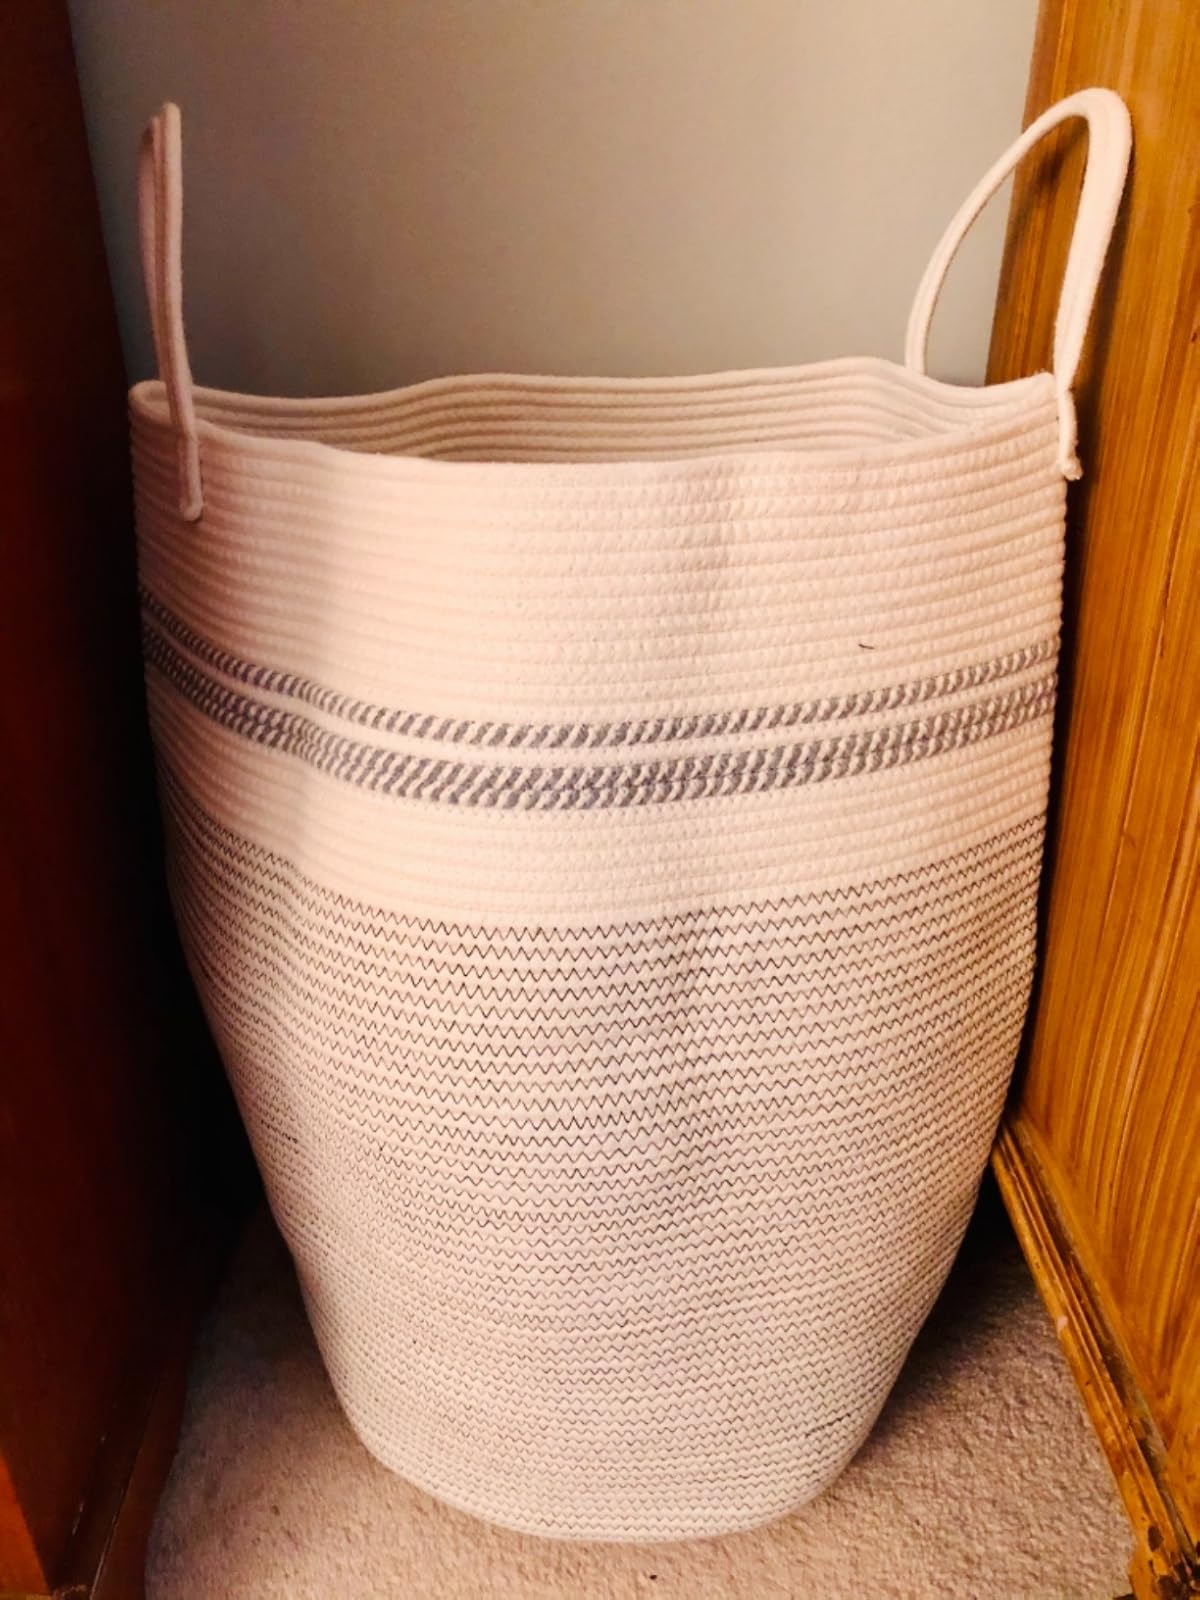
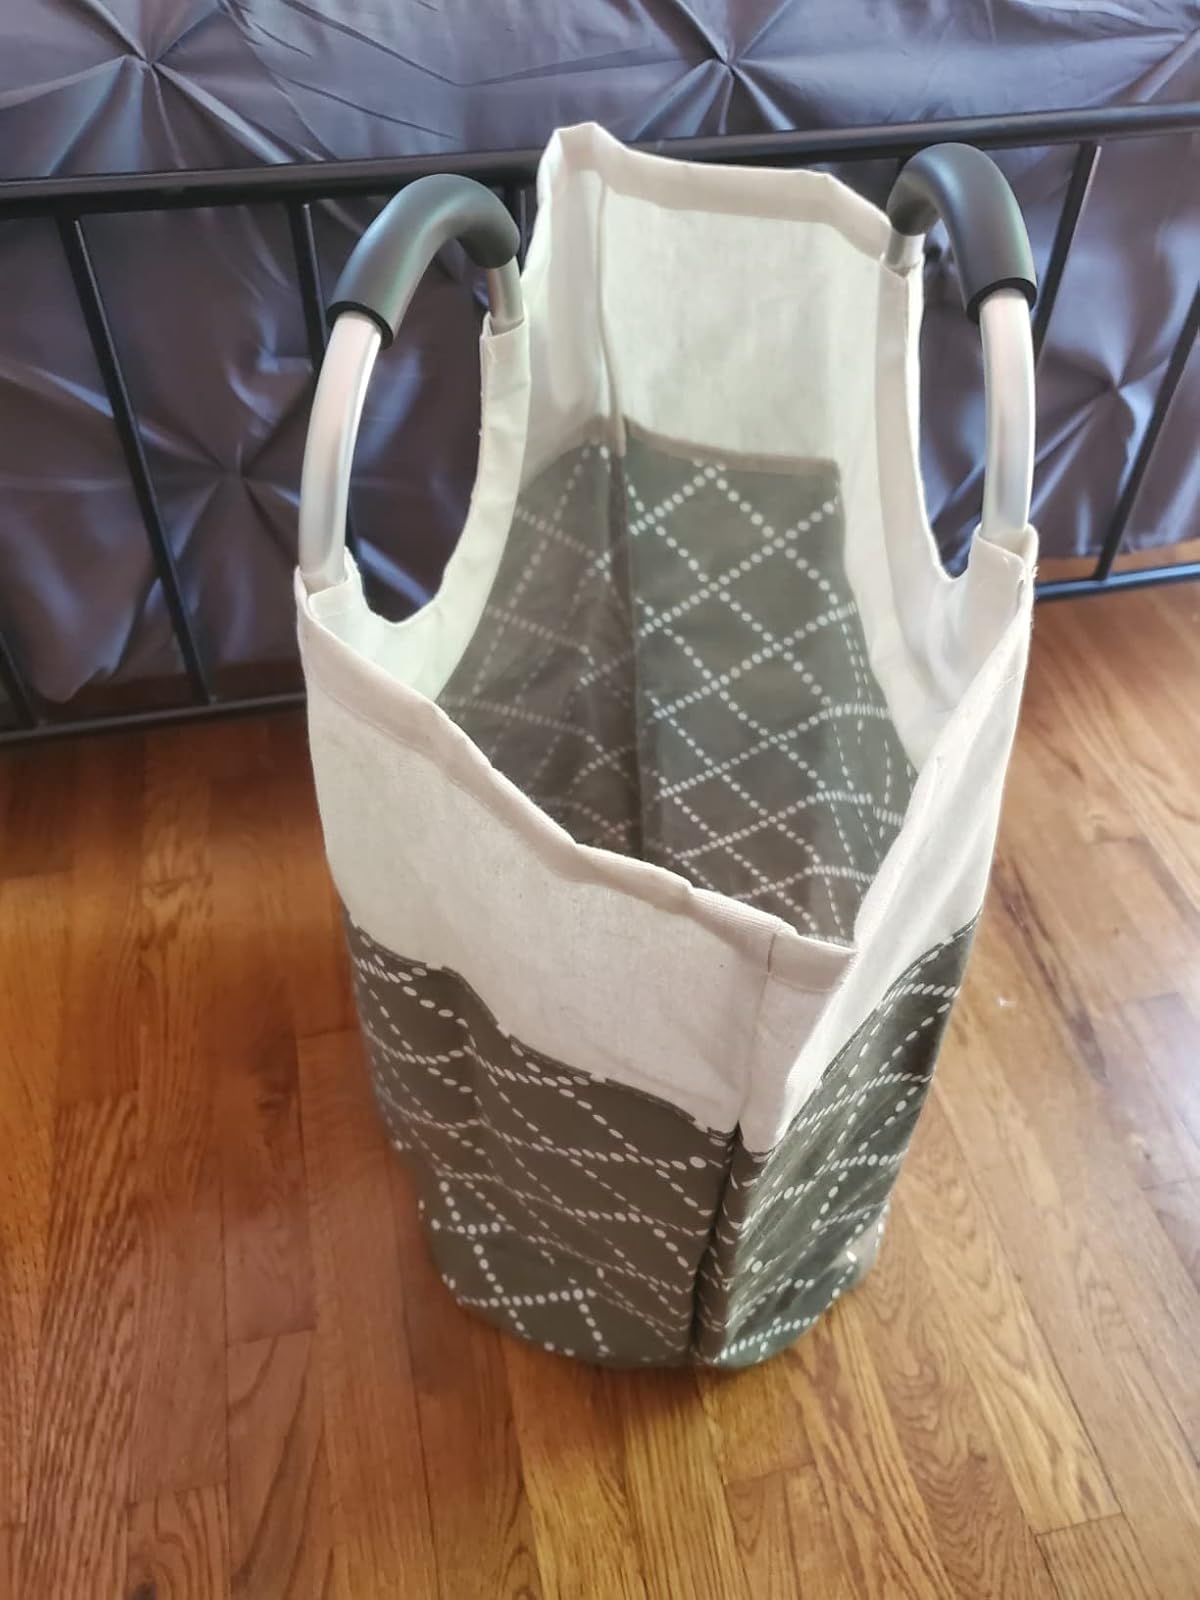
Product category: items_hamper
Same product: no